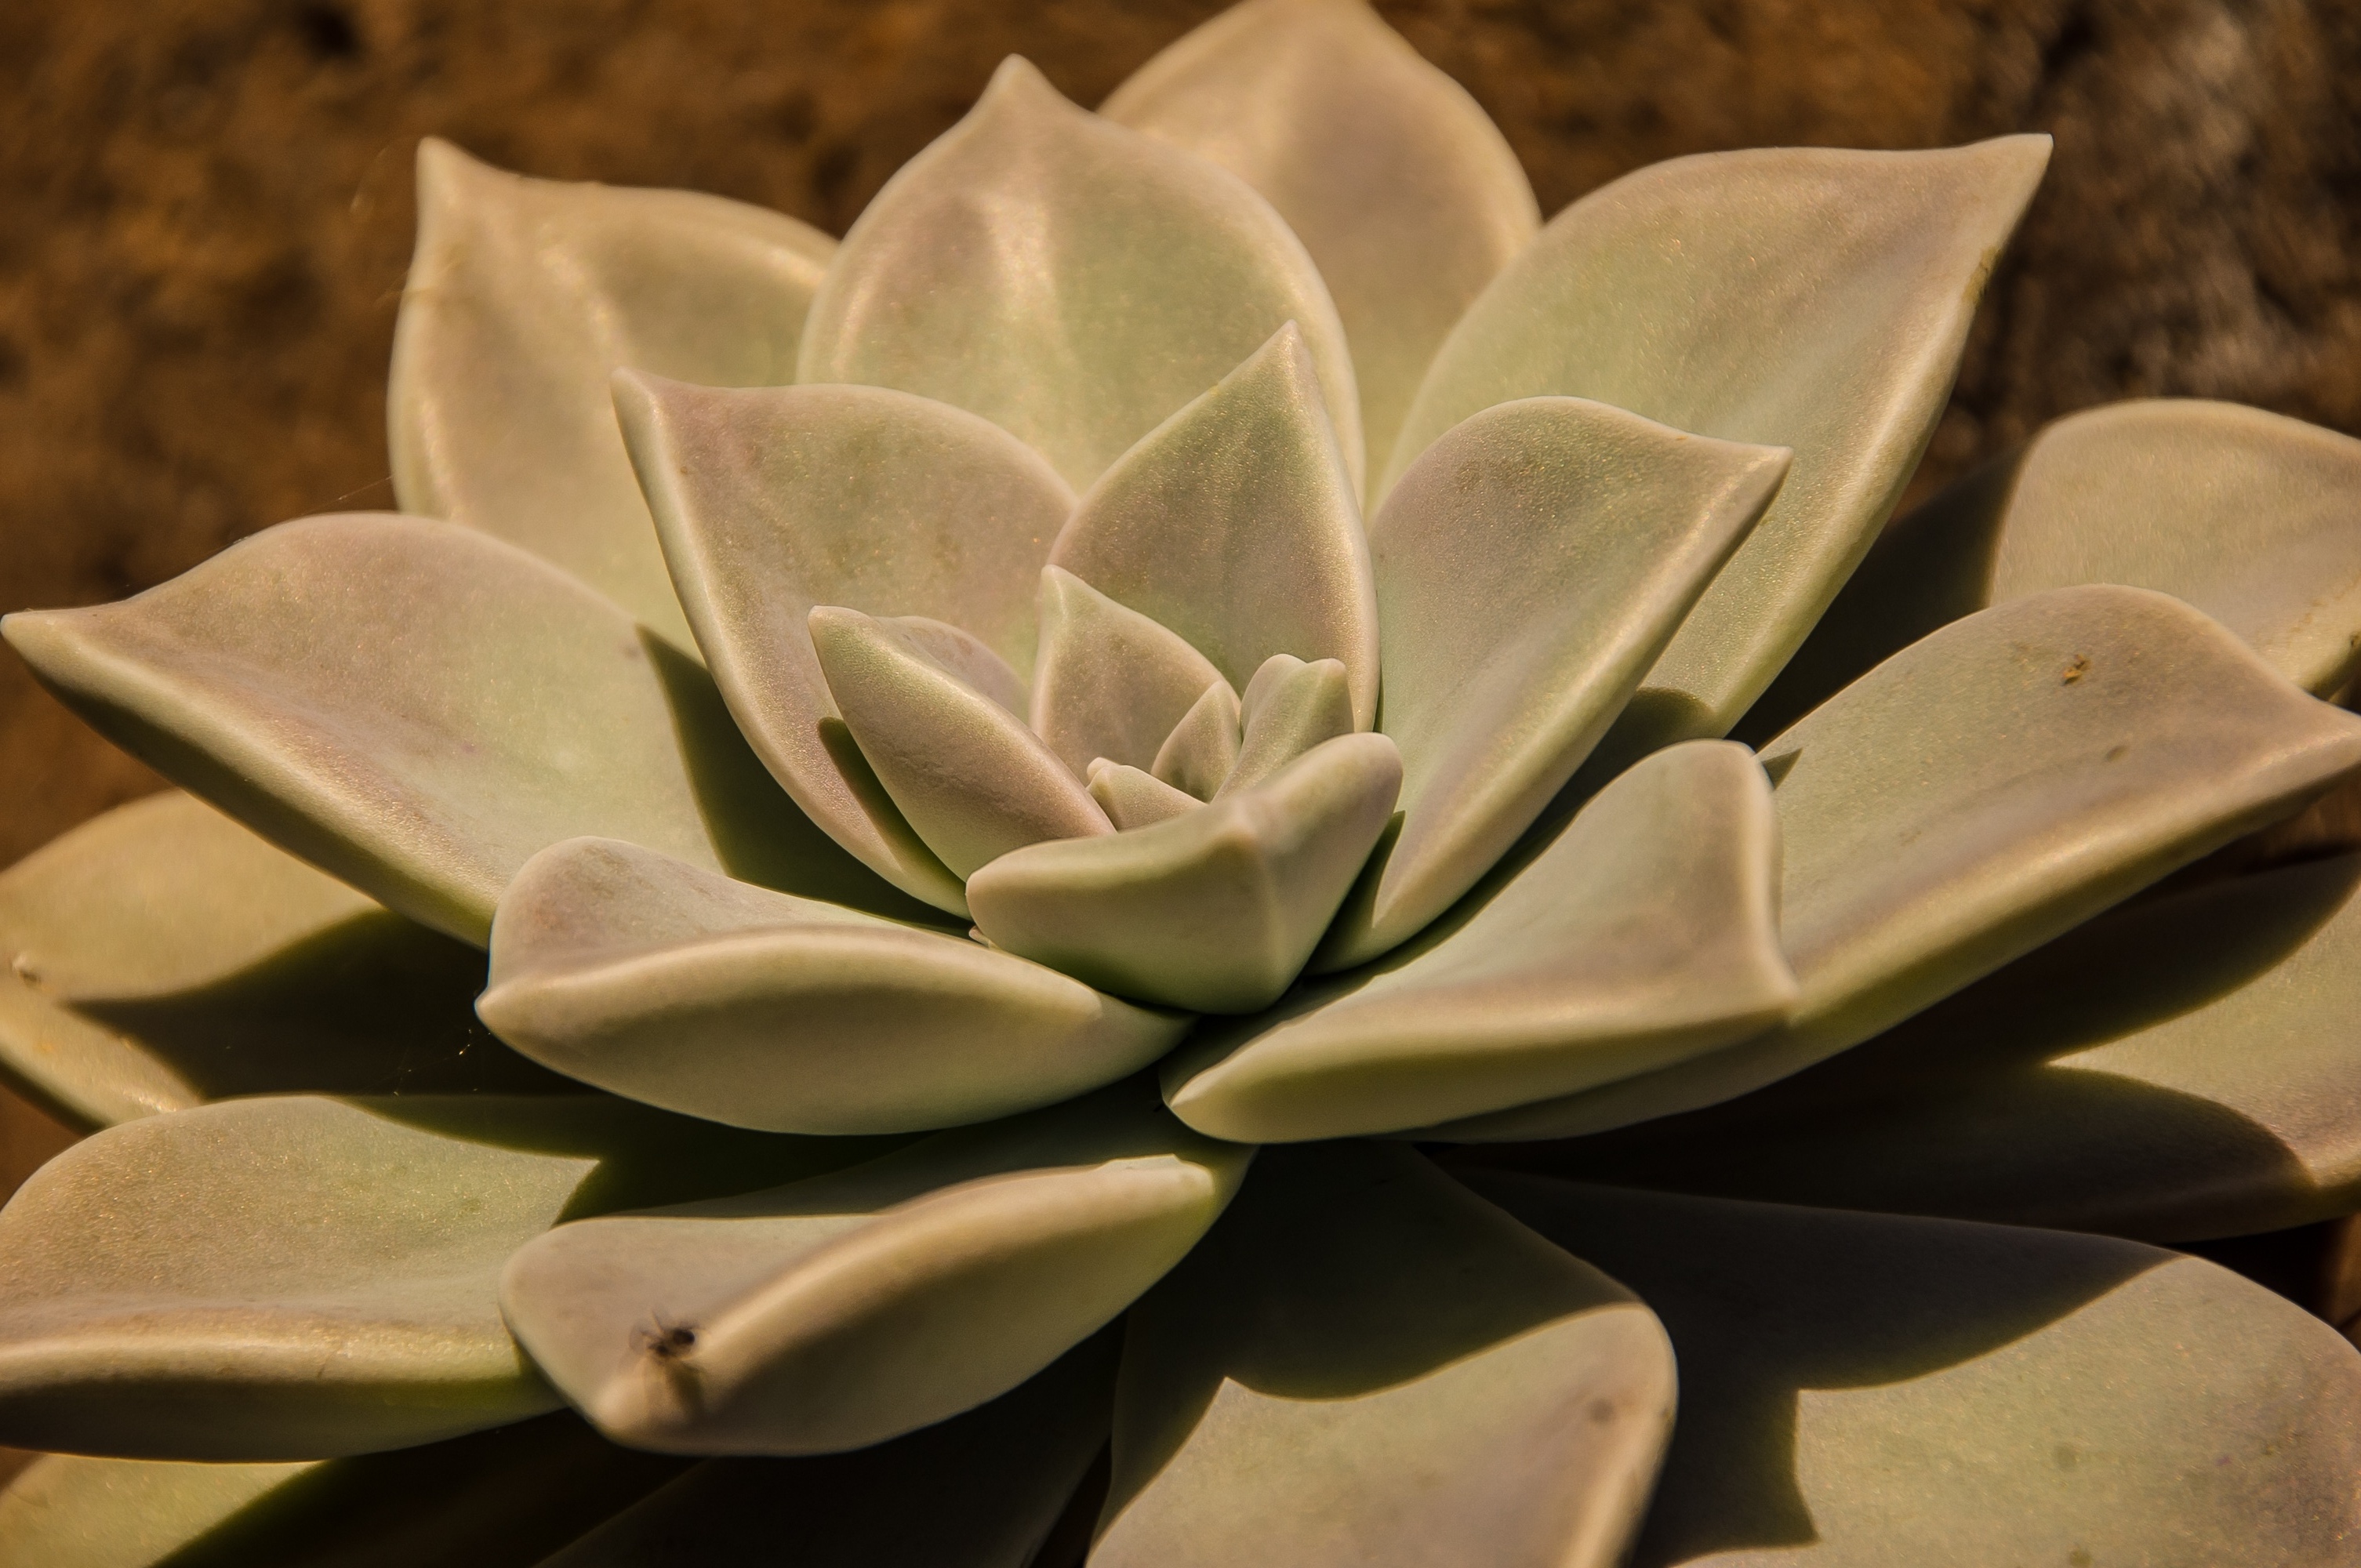
plant, leaf, flower, petal, foliage, pattern, green, botany, succulent, garden, flora, circle, australia, grey, rosette, macro photography, flowering plant, plant stem, land plant